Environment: real
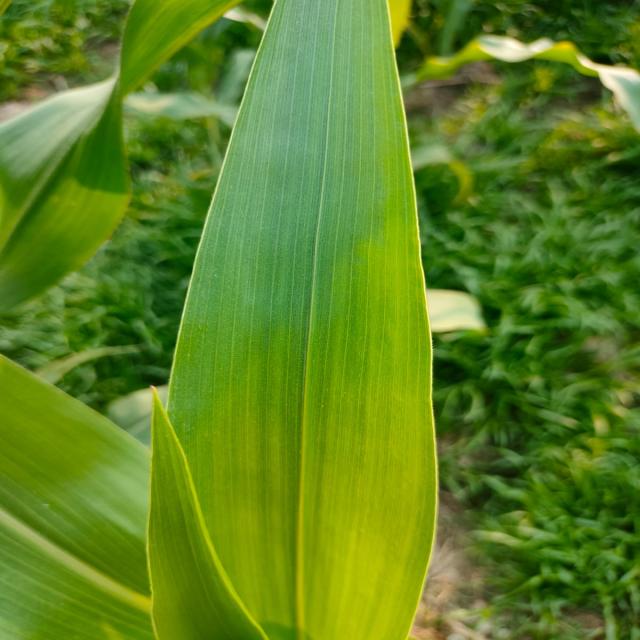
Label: healthy